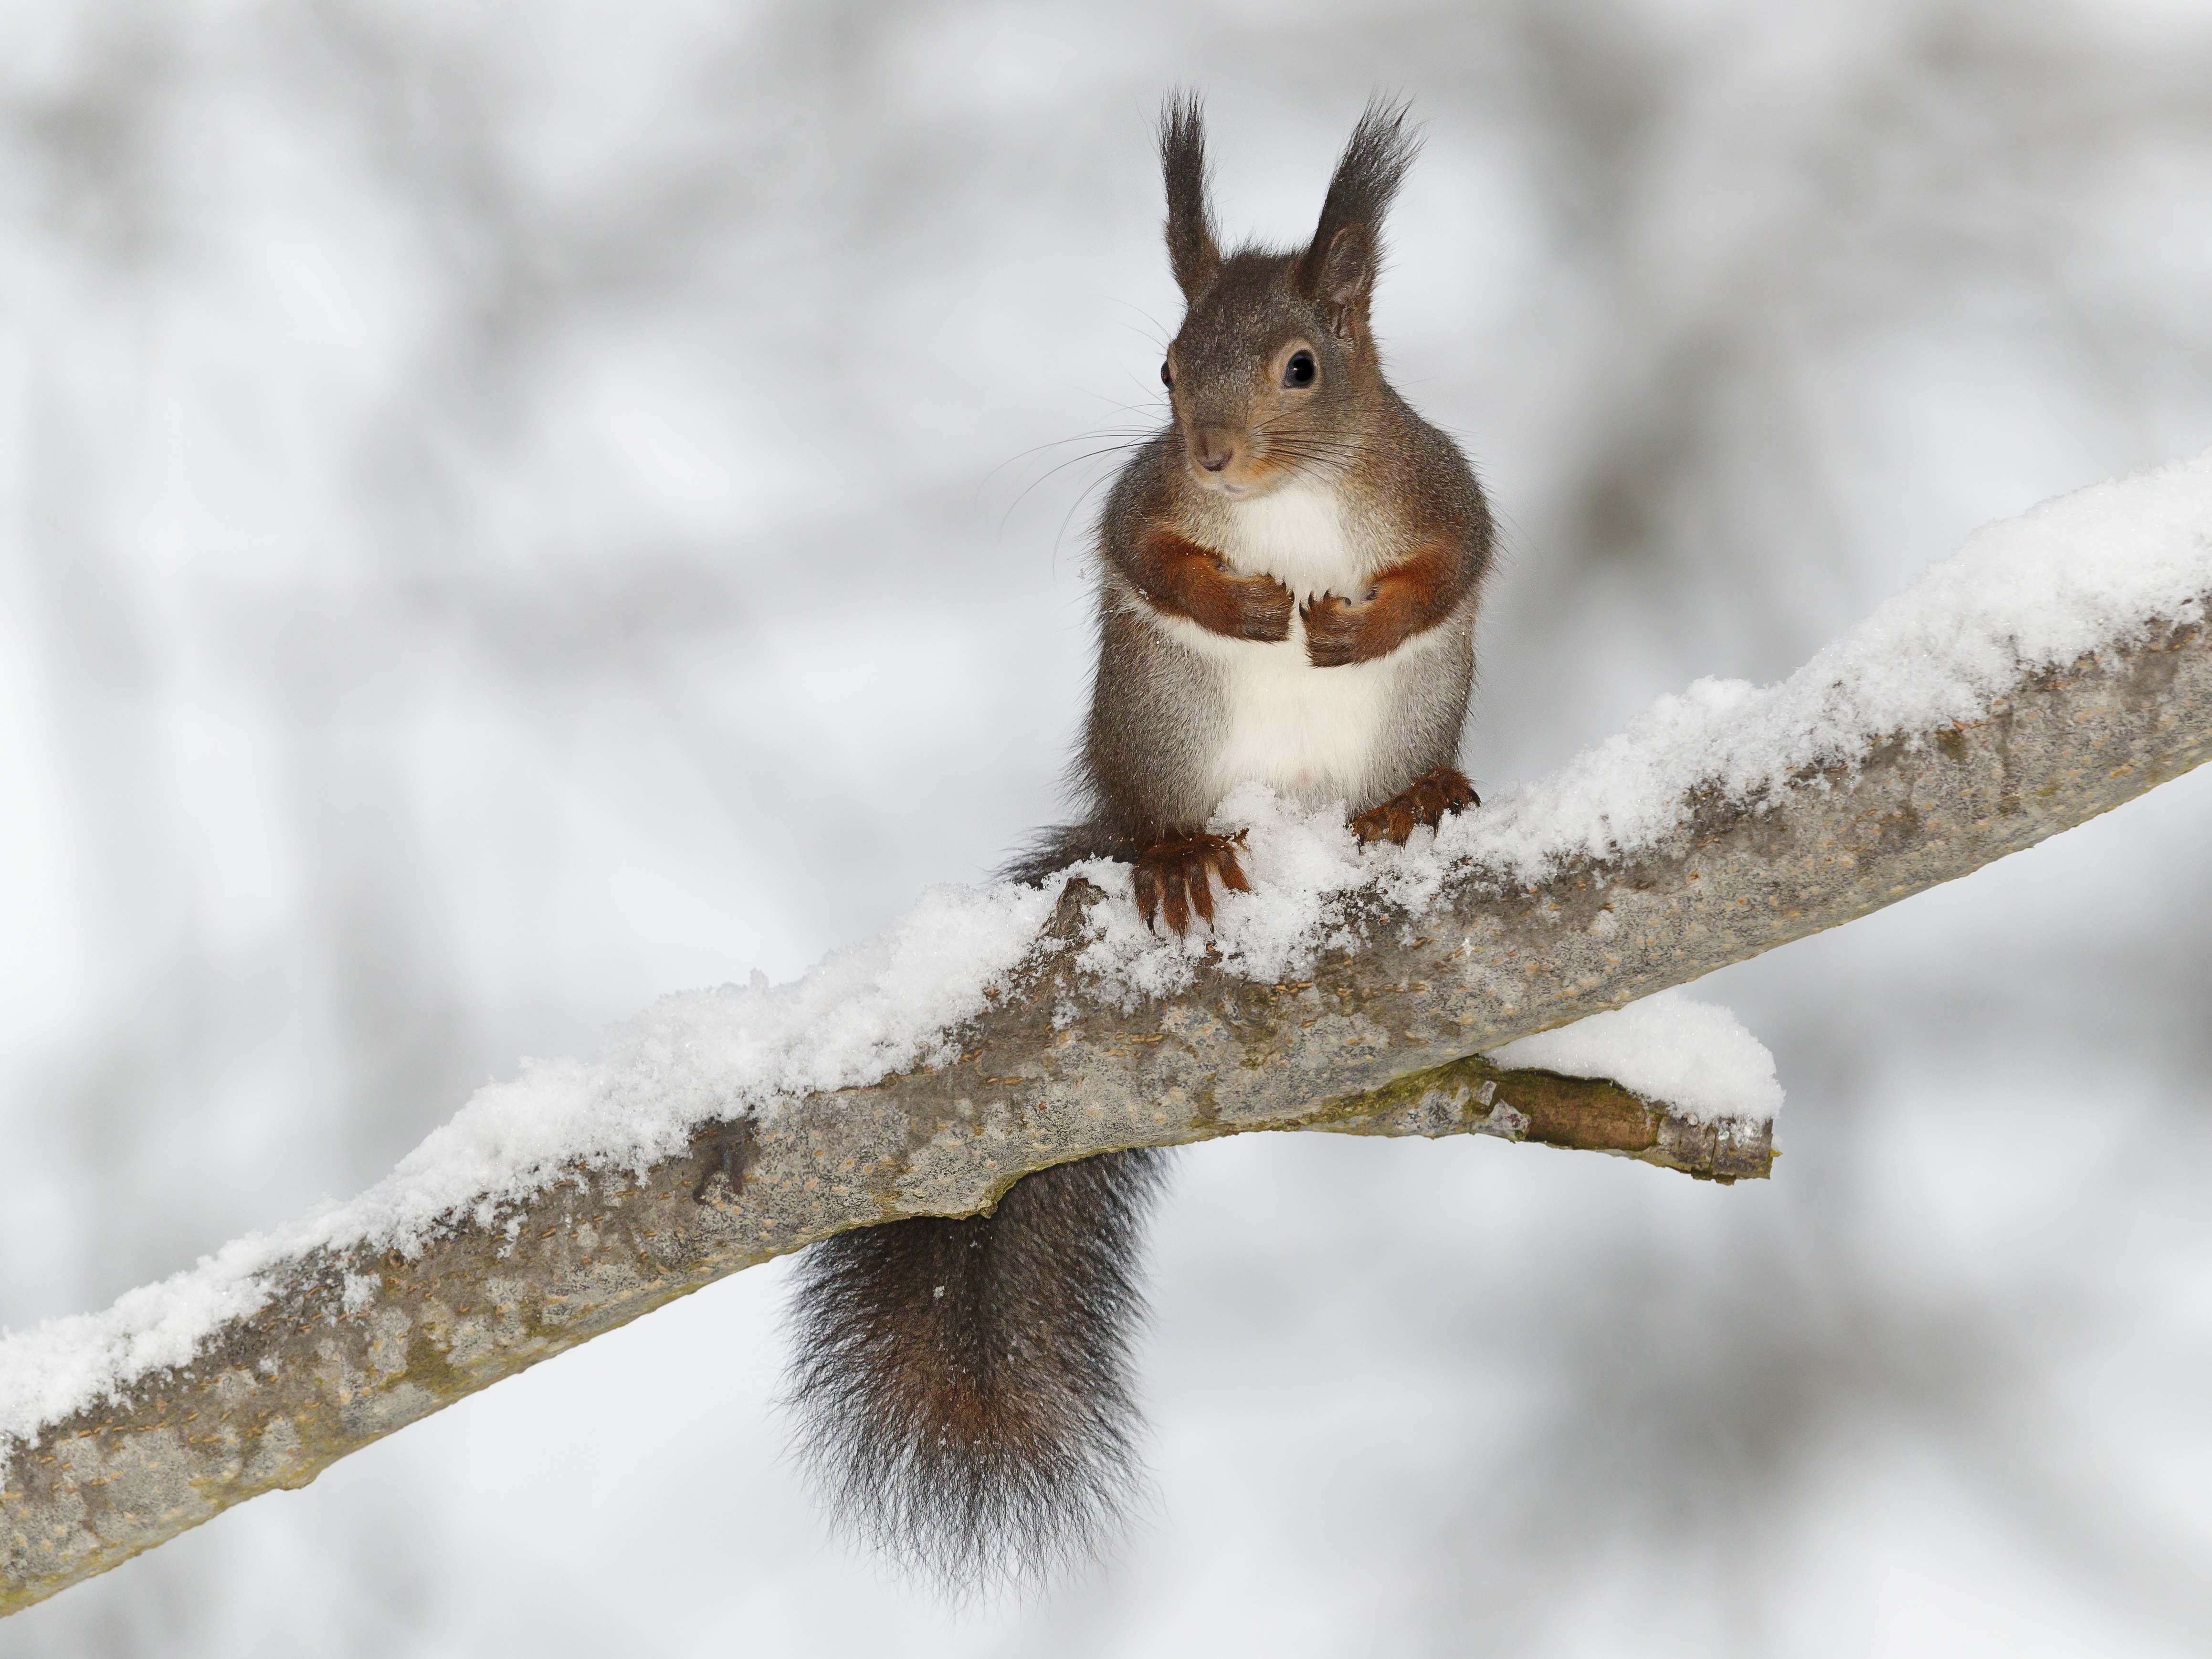
vertebrate, squirrel, branch, Eurasian Red Squirrel, wildlife, tail, winter, grey squirrel, snow, whiskers, plant, bird, fawn, abert's squirrel, twig, fox squirrel